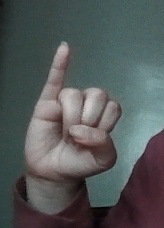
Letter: meem